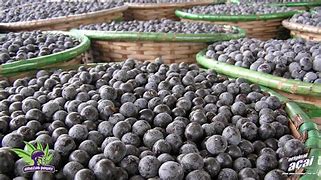
Label: others